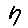
Label: 7